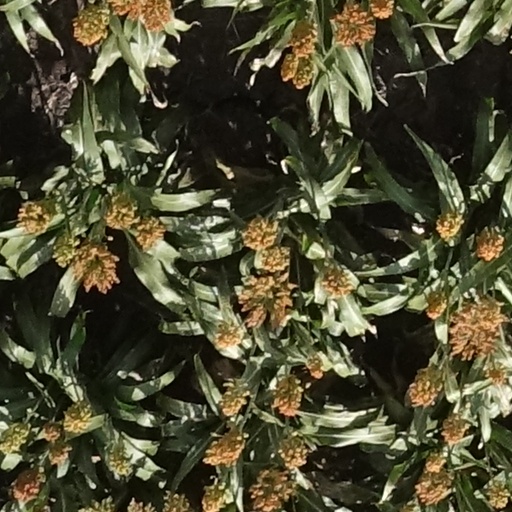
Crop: sorghum